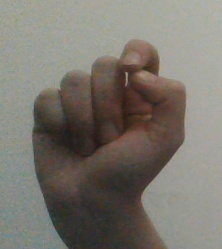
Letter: fa